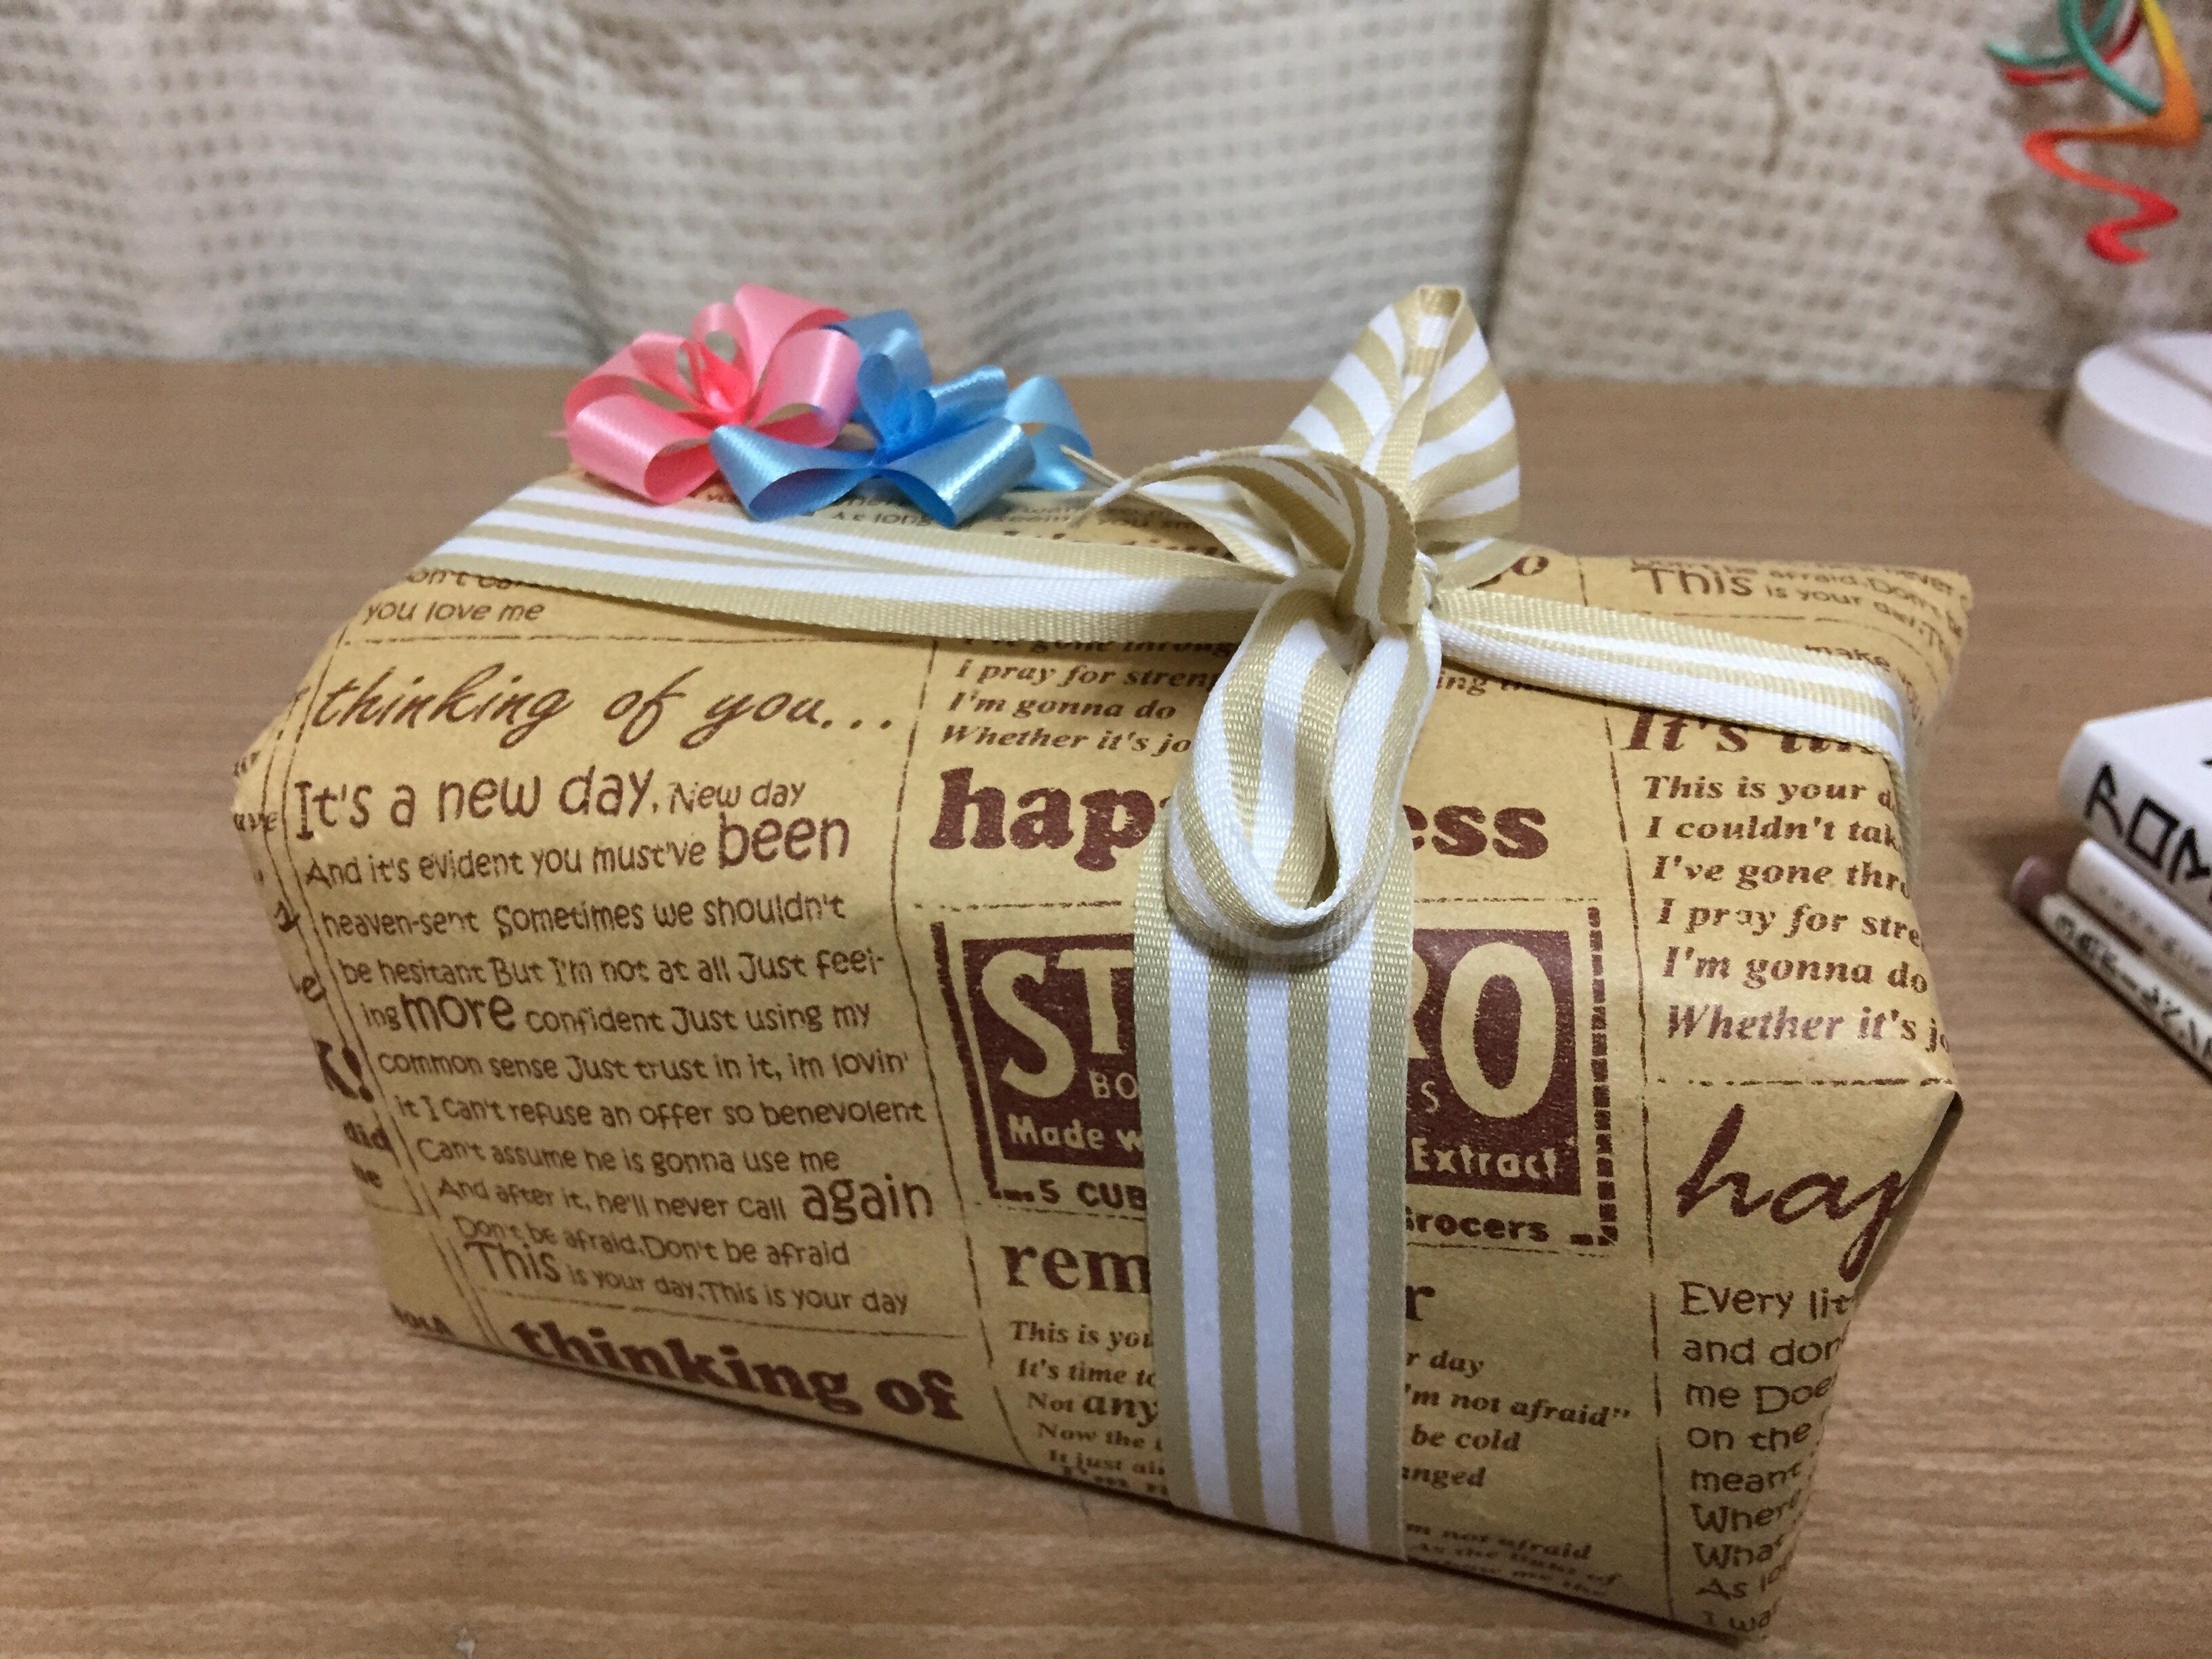
gift, christmas, label, wrapping, wedding favors